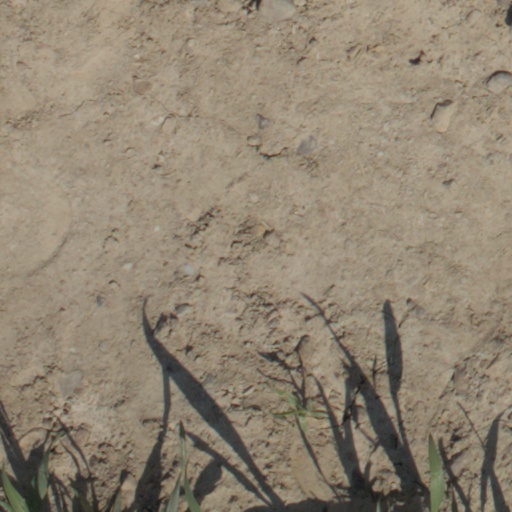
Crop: wheat